Euryoryzomys russatus

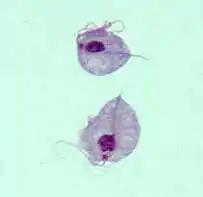
Example of "Trichomonas" "sp". similar to that found in "E. russatus"

Research into the gastrointestinal parasites of "E. russatus" found eight different endoparasites in island and continental populations. A new species of nematode, "Hassalstrongylus luquei", was found in the small intestine of "E. russatus". A single individual was found to possess antibodies from a systemic fungal infection with "Paracoccidioides brasiliensis". A study on "Rickettsia rickettsii", Brazilian Spotted-fever has shown "E. russatus" to be a host for the tick species "Amblyomma ovale", which is a known vector for the zoonotic disease.